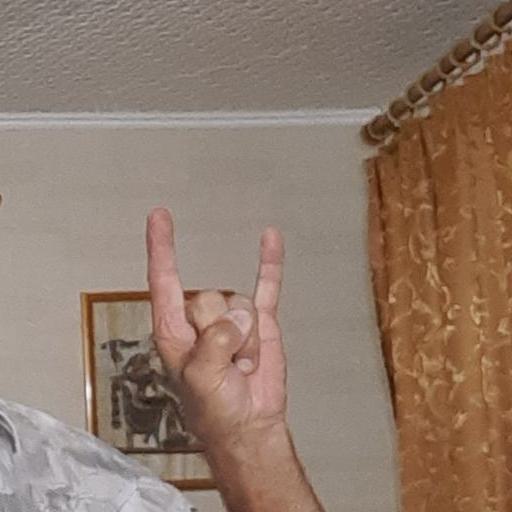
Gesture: rock